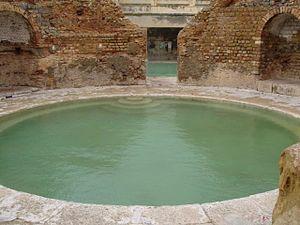
Bain romain de Khenchela, Hammam Essalihine
Khenchela, antique Mascula, est une commune d'Algérie et le chef-lieu de la wilaya de Khenchela. Située dans les Aurès, elle se trouve à 1122 mètres d'altitude moyenne. La population de la ville est d'environ 108 580 habitants lors du dernier recensement de 2008.
Hammam Essalihine, est un bain romain qui existe depuis 2 000 ans. Il est situé dans la commune d'El Hamma, site touristique et thérapeutique, à 7 km de Khenchela. Son exploitation remonte à l'époque romaine.
L'histoire des Aurès est liée à une partie de ce qui allait devenir l'Algérie, peuplée principalement de Chaouis. Les Aurès sont un vaste territoire comprenant une chaîne de montagnes et des plaines à l'est de l'Algérie.